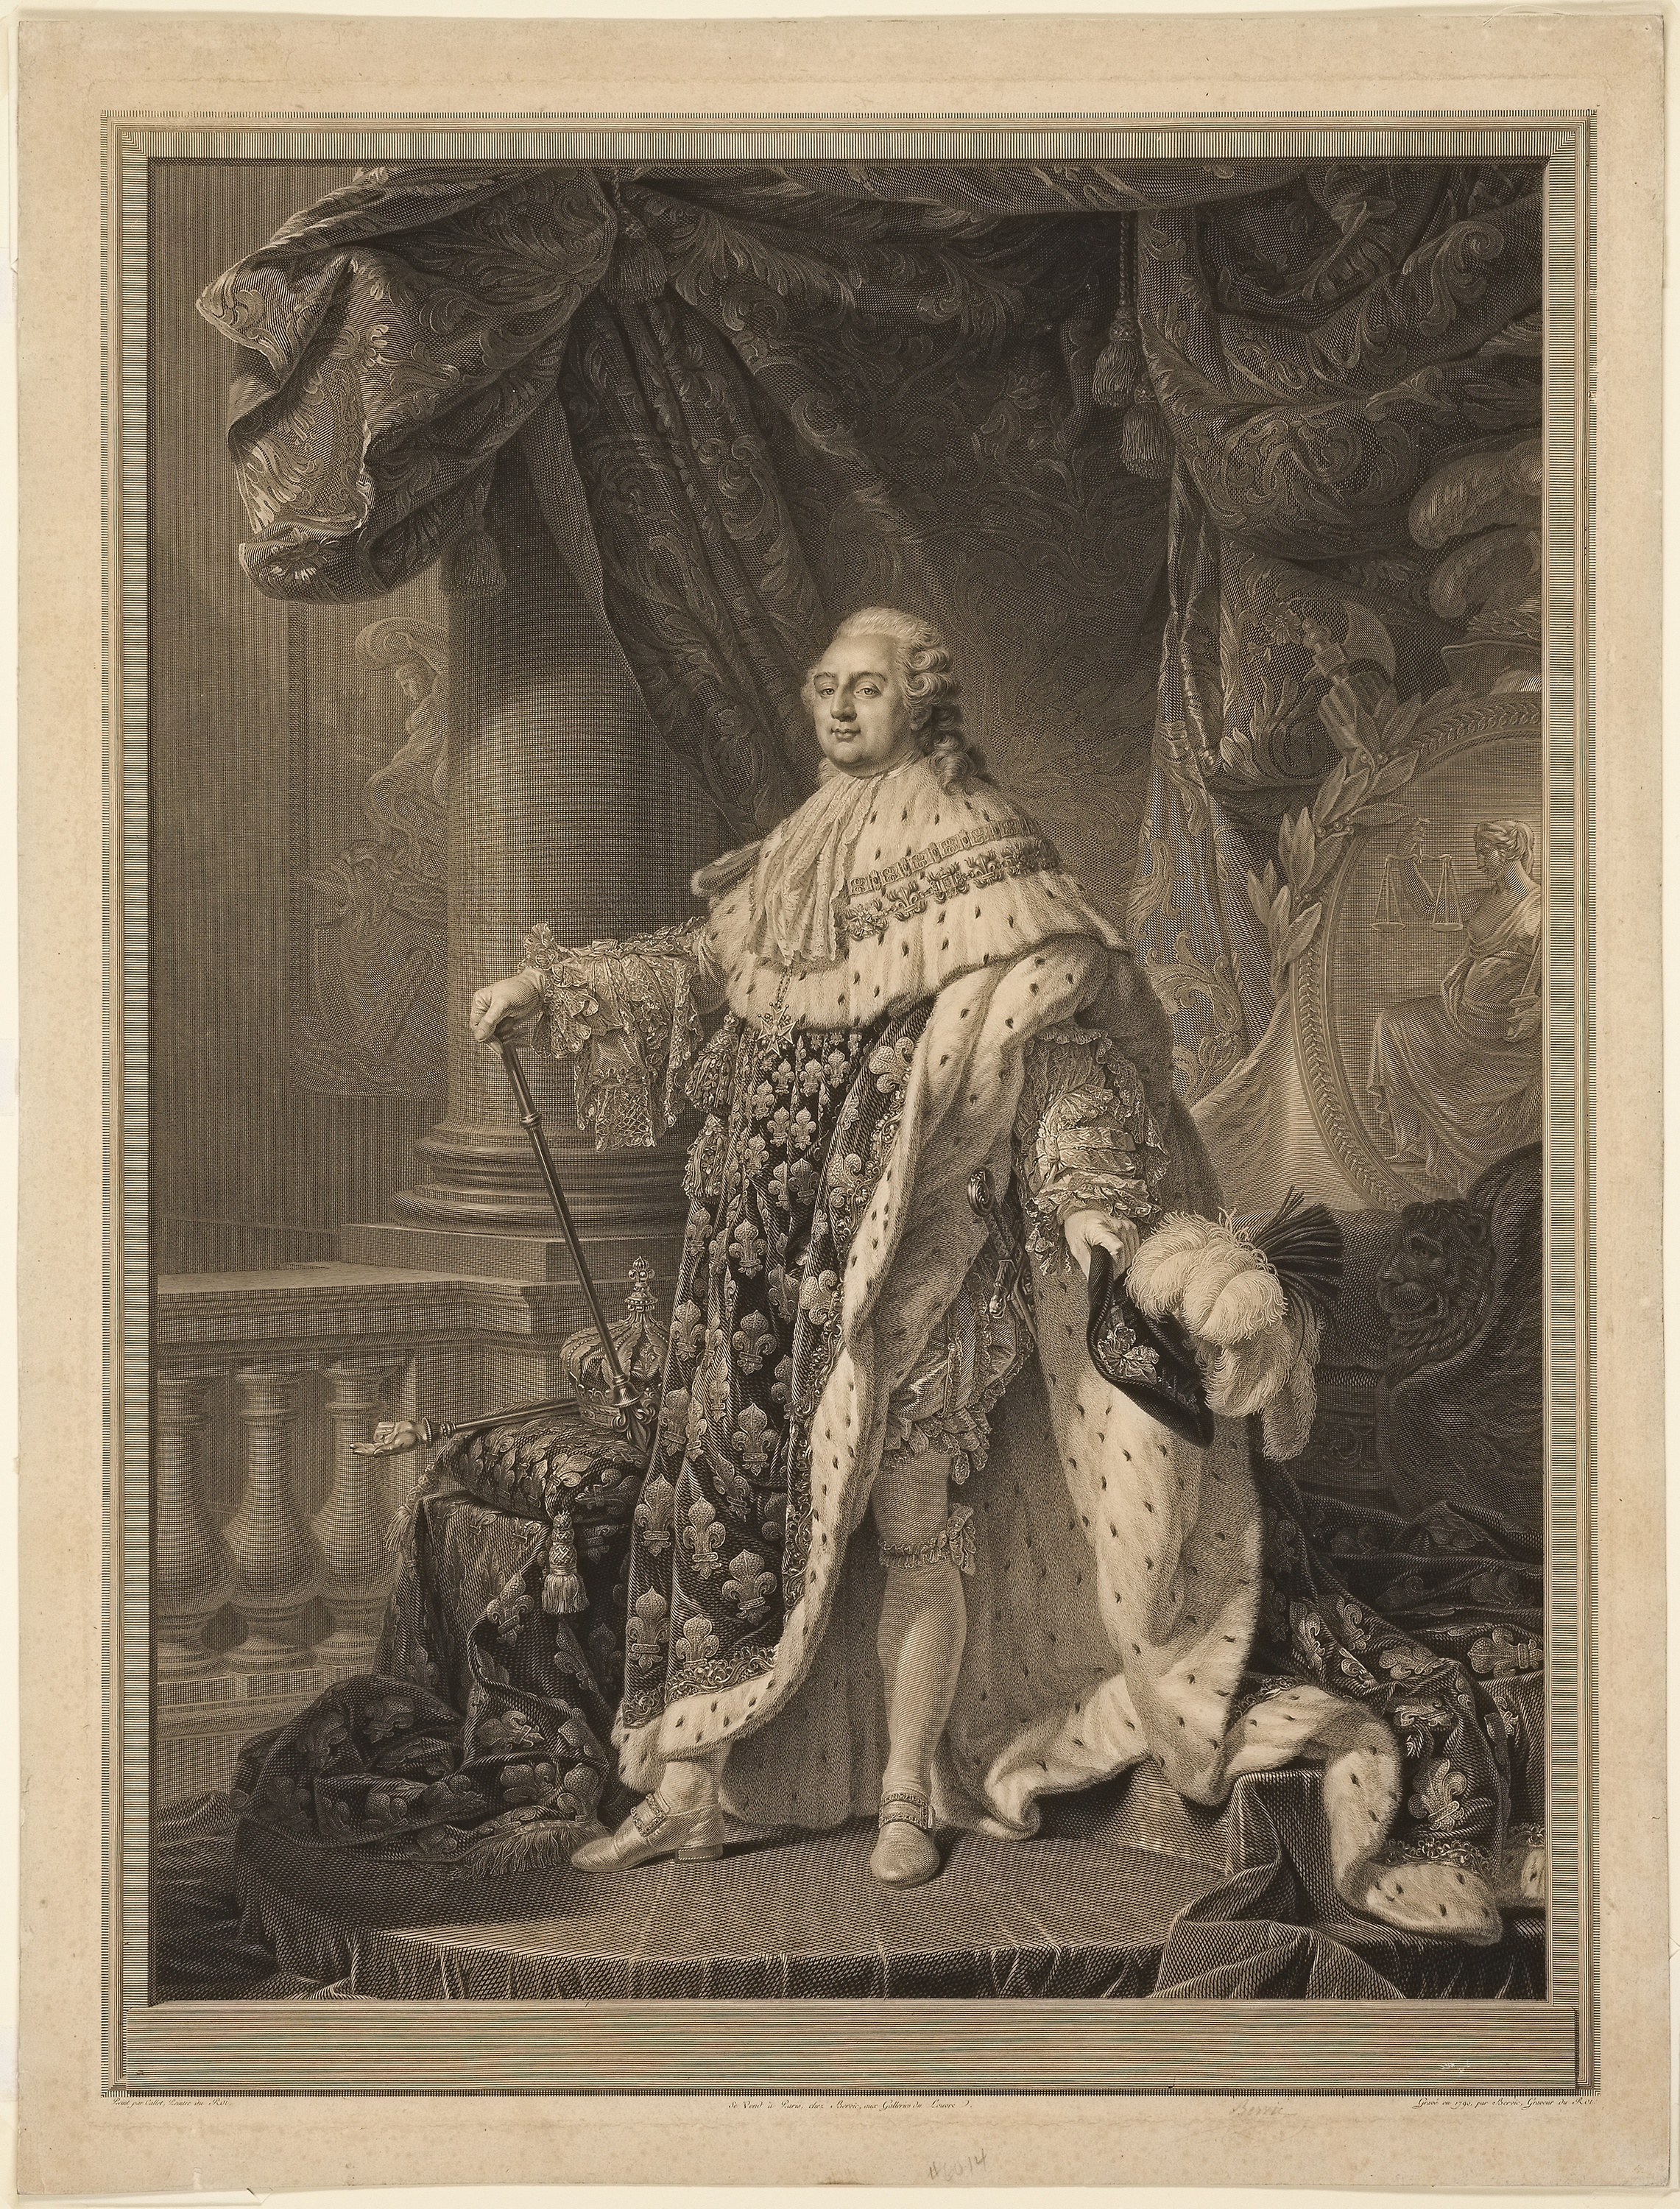
art, picture frame, history, artwork, stock photography, classical sculpture, painting, sculpture, ancient history, vintage clothing, relief, tapestry, stone carving, carving, visual arts